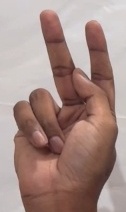
ASL sign: K